Roland Burris

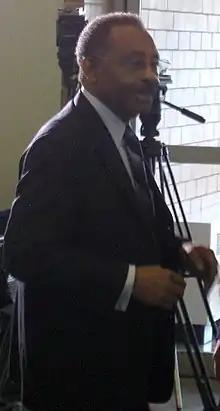
Burris speaking in 2009

Burris sought the Democratic nomination for Illinois Comptroller in 1976, but was defeated by Michael Bakalis. In 1978 Bakalis did not seek reelection as comptroller, choosing to run for governor, and Burris won the comptrollership. He was reelected as comptroller in 1982 and 1986. He was the first African American elected to statewide office in Illinois. While serving as comptroller, Burris was an unsuccessful candidate for the Democratic nomination for U.S. Senate in 1984, losing to Paul Simon, who defeated the incumbent, Republican Charles Percy.